Bourbon-Busset

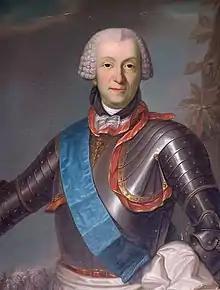
François Louis Antoine, Count of Bourbon-Busset (1722–1793)

Members of the Bourbon-Busset family later acquired the titles of count of Châlus and count of Lignières.